West Bromwich Charity Cup

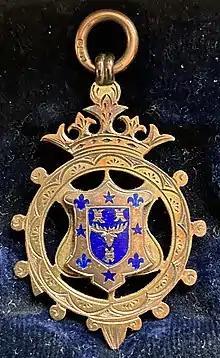
West Bromwich Charity Cup medal (obverse), awarded to Edmund Wood in the 1901-02 season. The decoration is based on the coat of arms of West Bromwich

The West Bromwich Friendly Societies Charity Cup, better known as the West Bromwich Charity Cup, was a football competition for teams from the West Midlands region, though at least one team from outside the area (Everton) also participated.